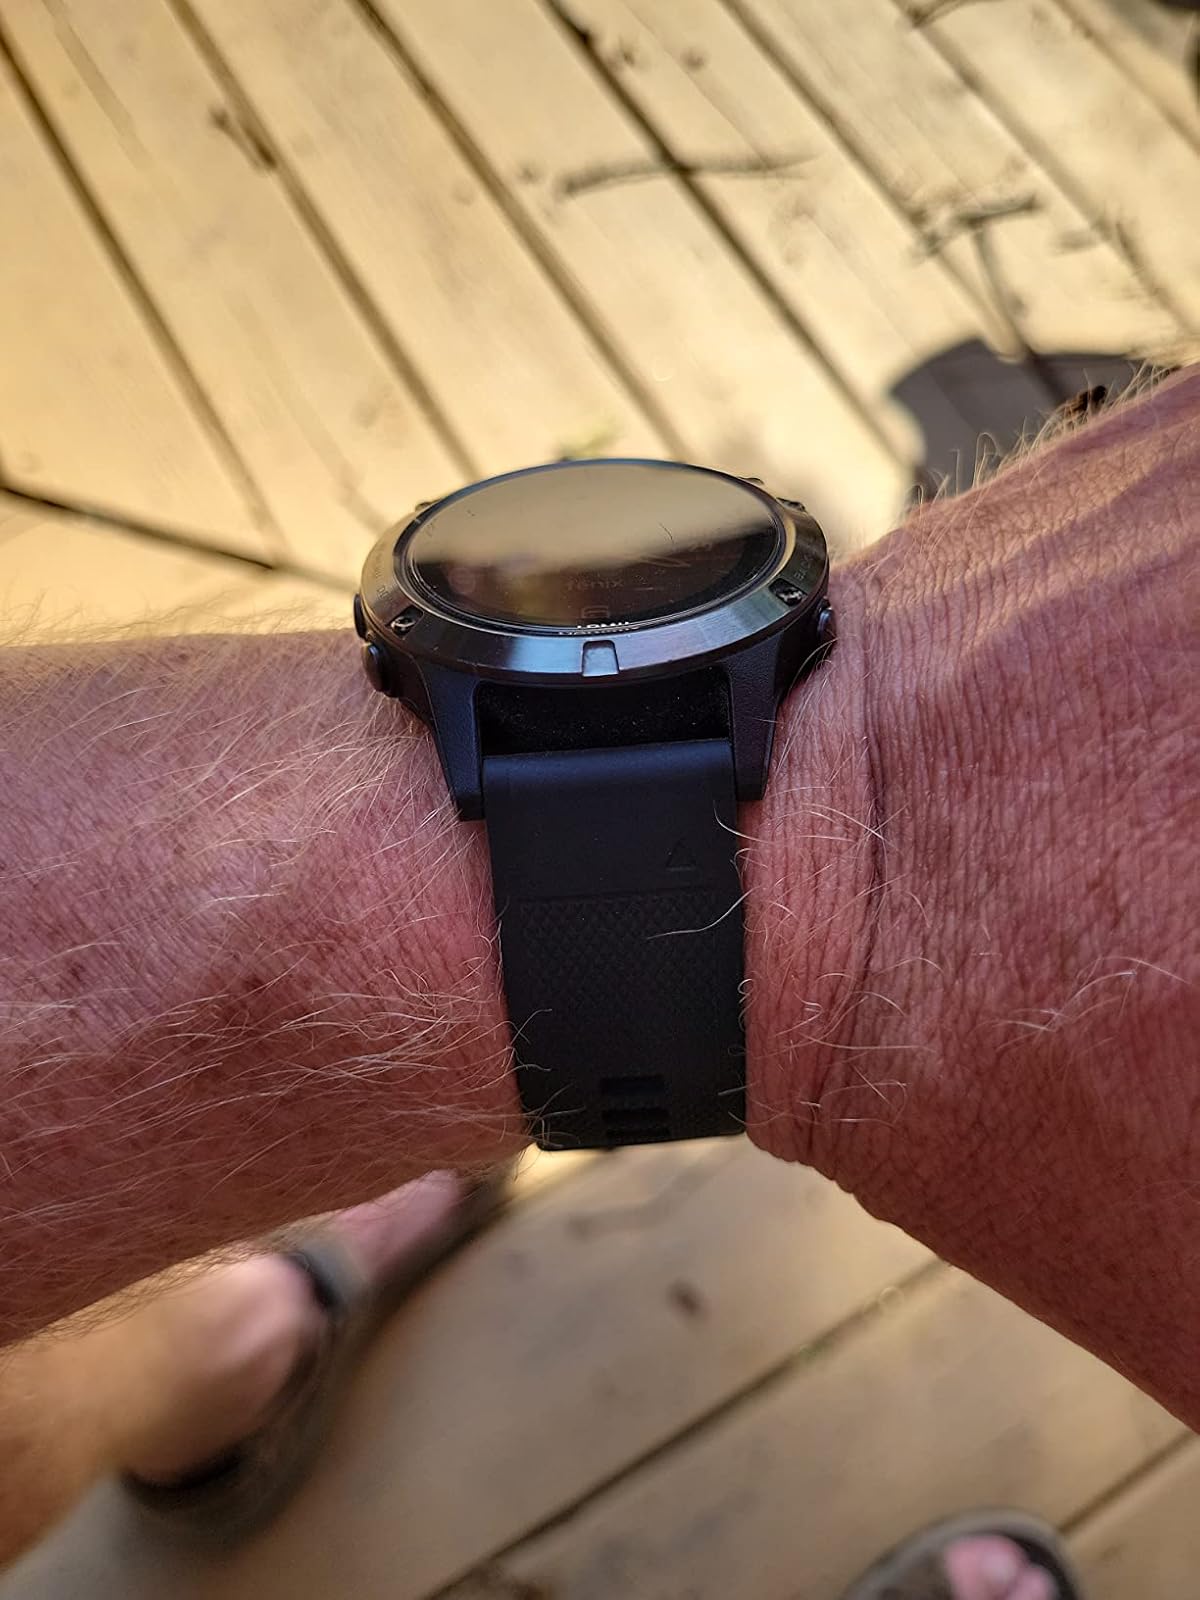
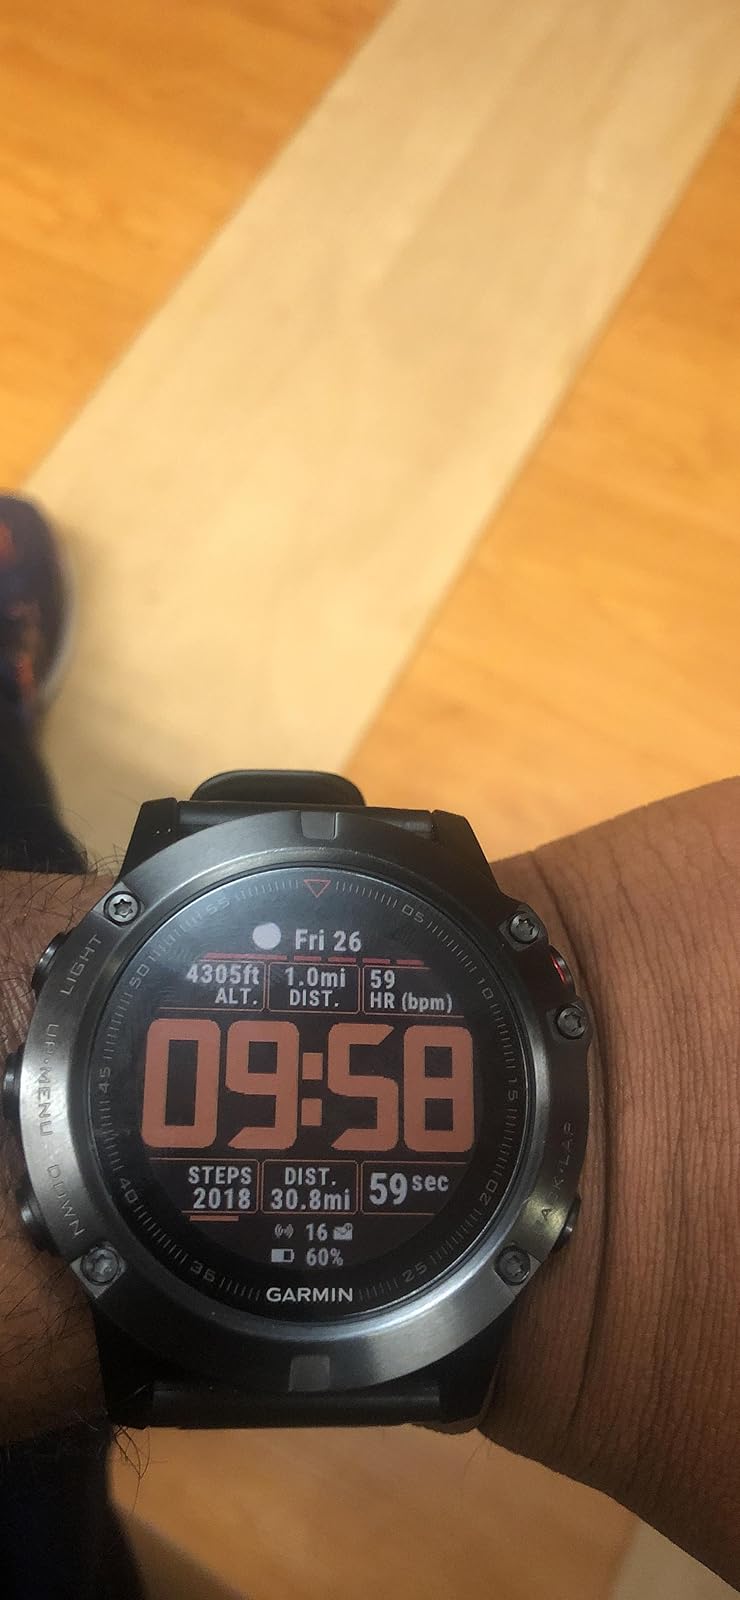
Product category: smartwatch
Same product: no